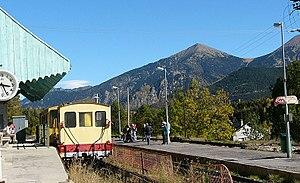
La gare de Mont-Louis - La Cabanasse est une gare ferroviaire française de la ligne de Cerdagne, située sur le territoire de la commune de La Cabanasse, à proximité de Mont-Louis, dans le département des Pyrénées-Orientales en région Occitanie.